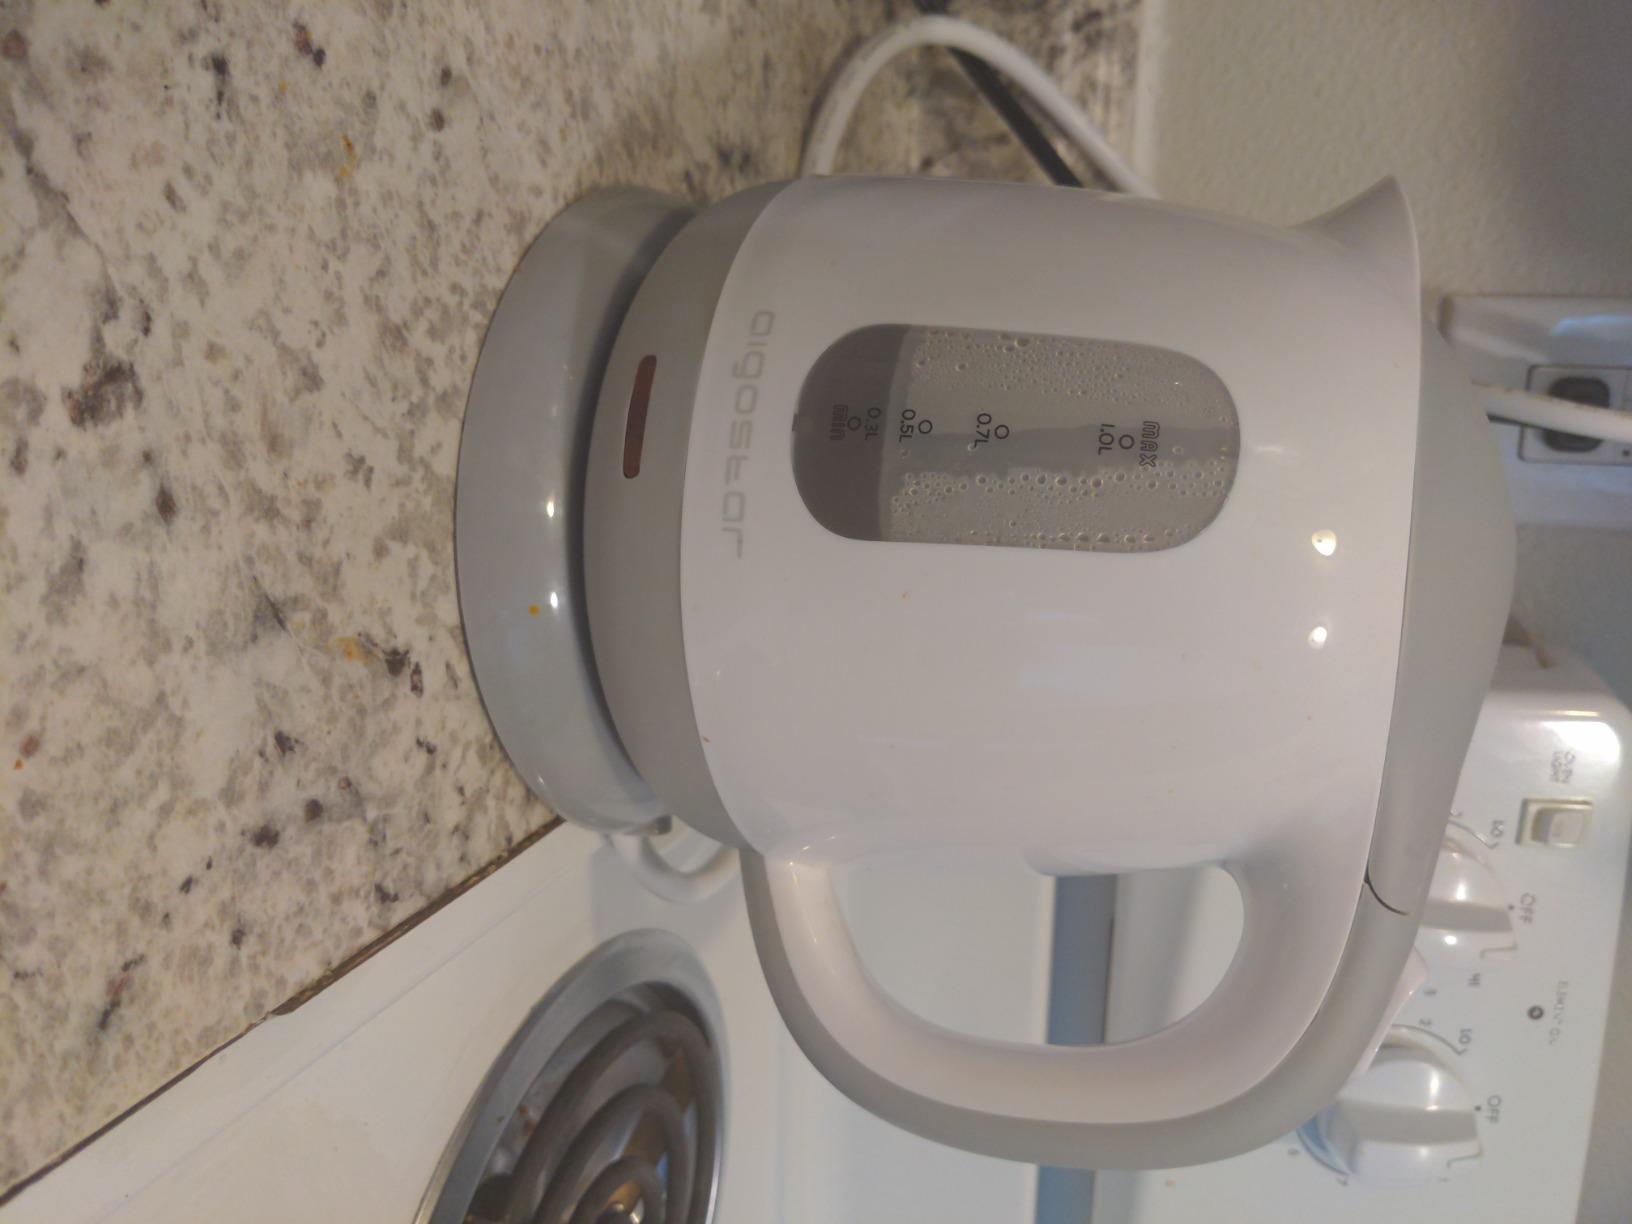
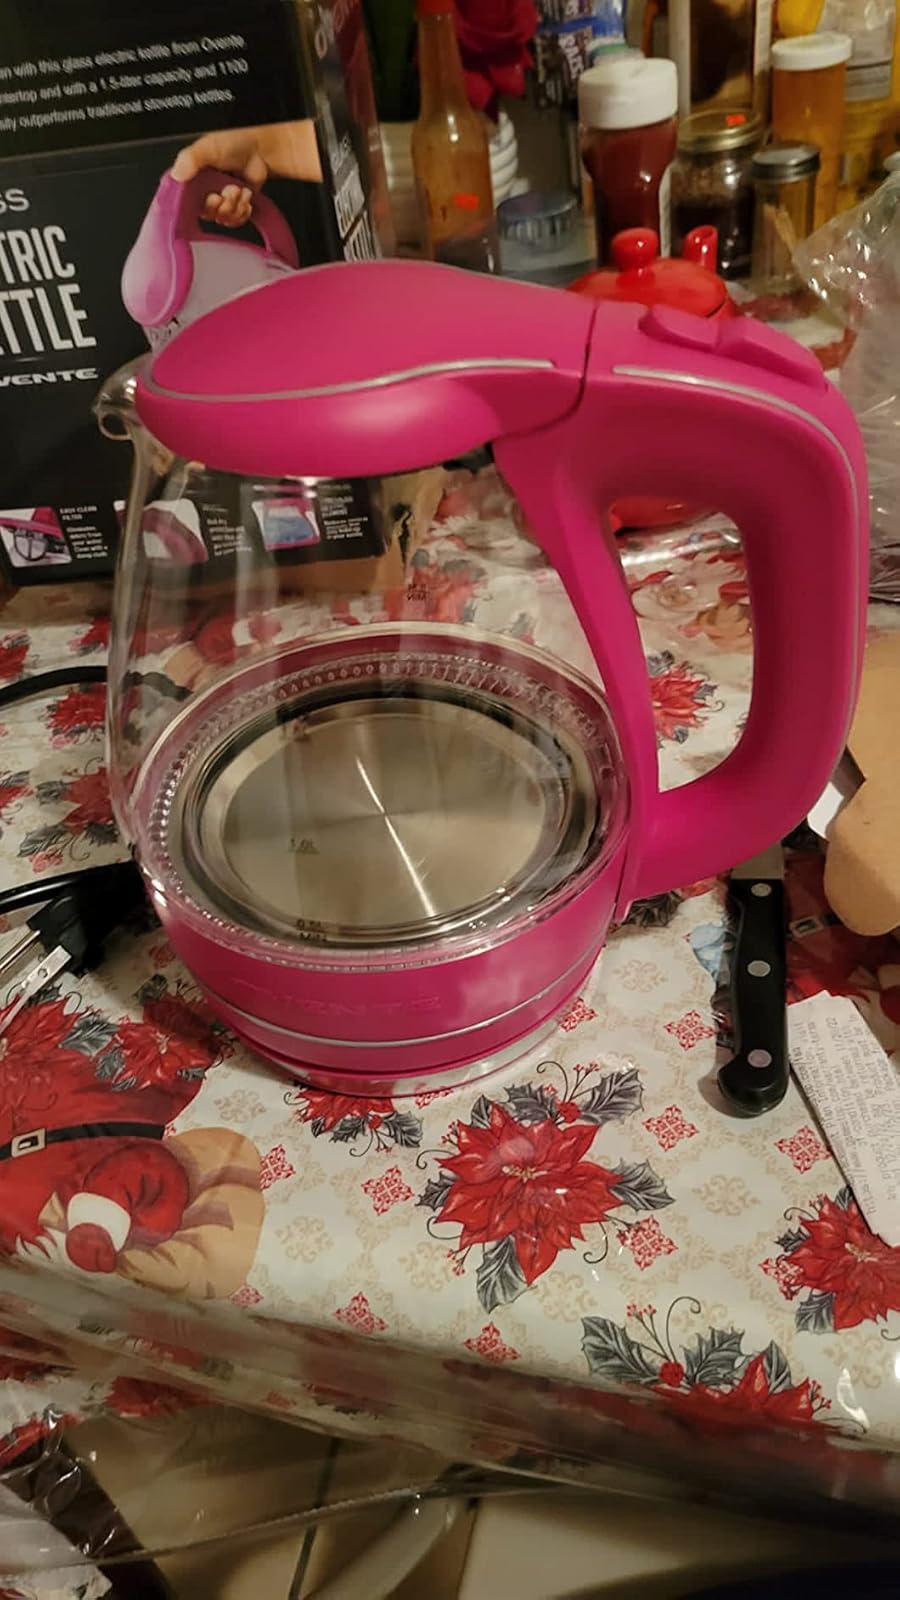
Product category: items_kettle
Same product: no